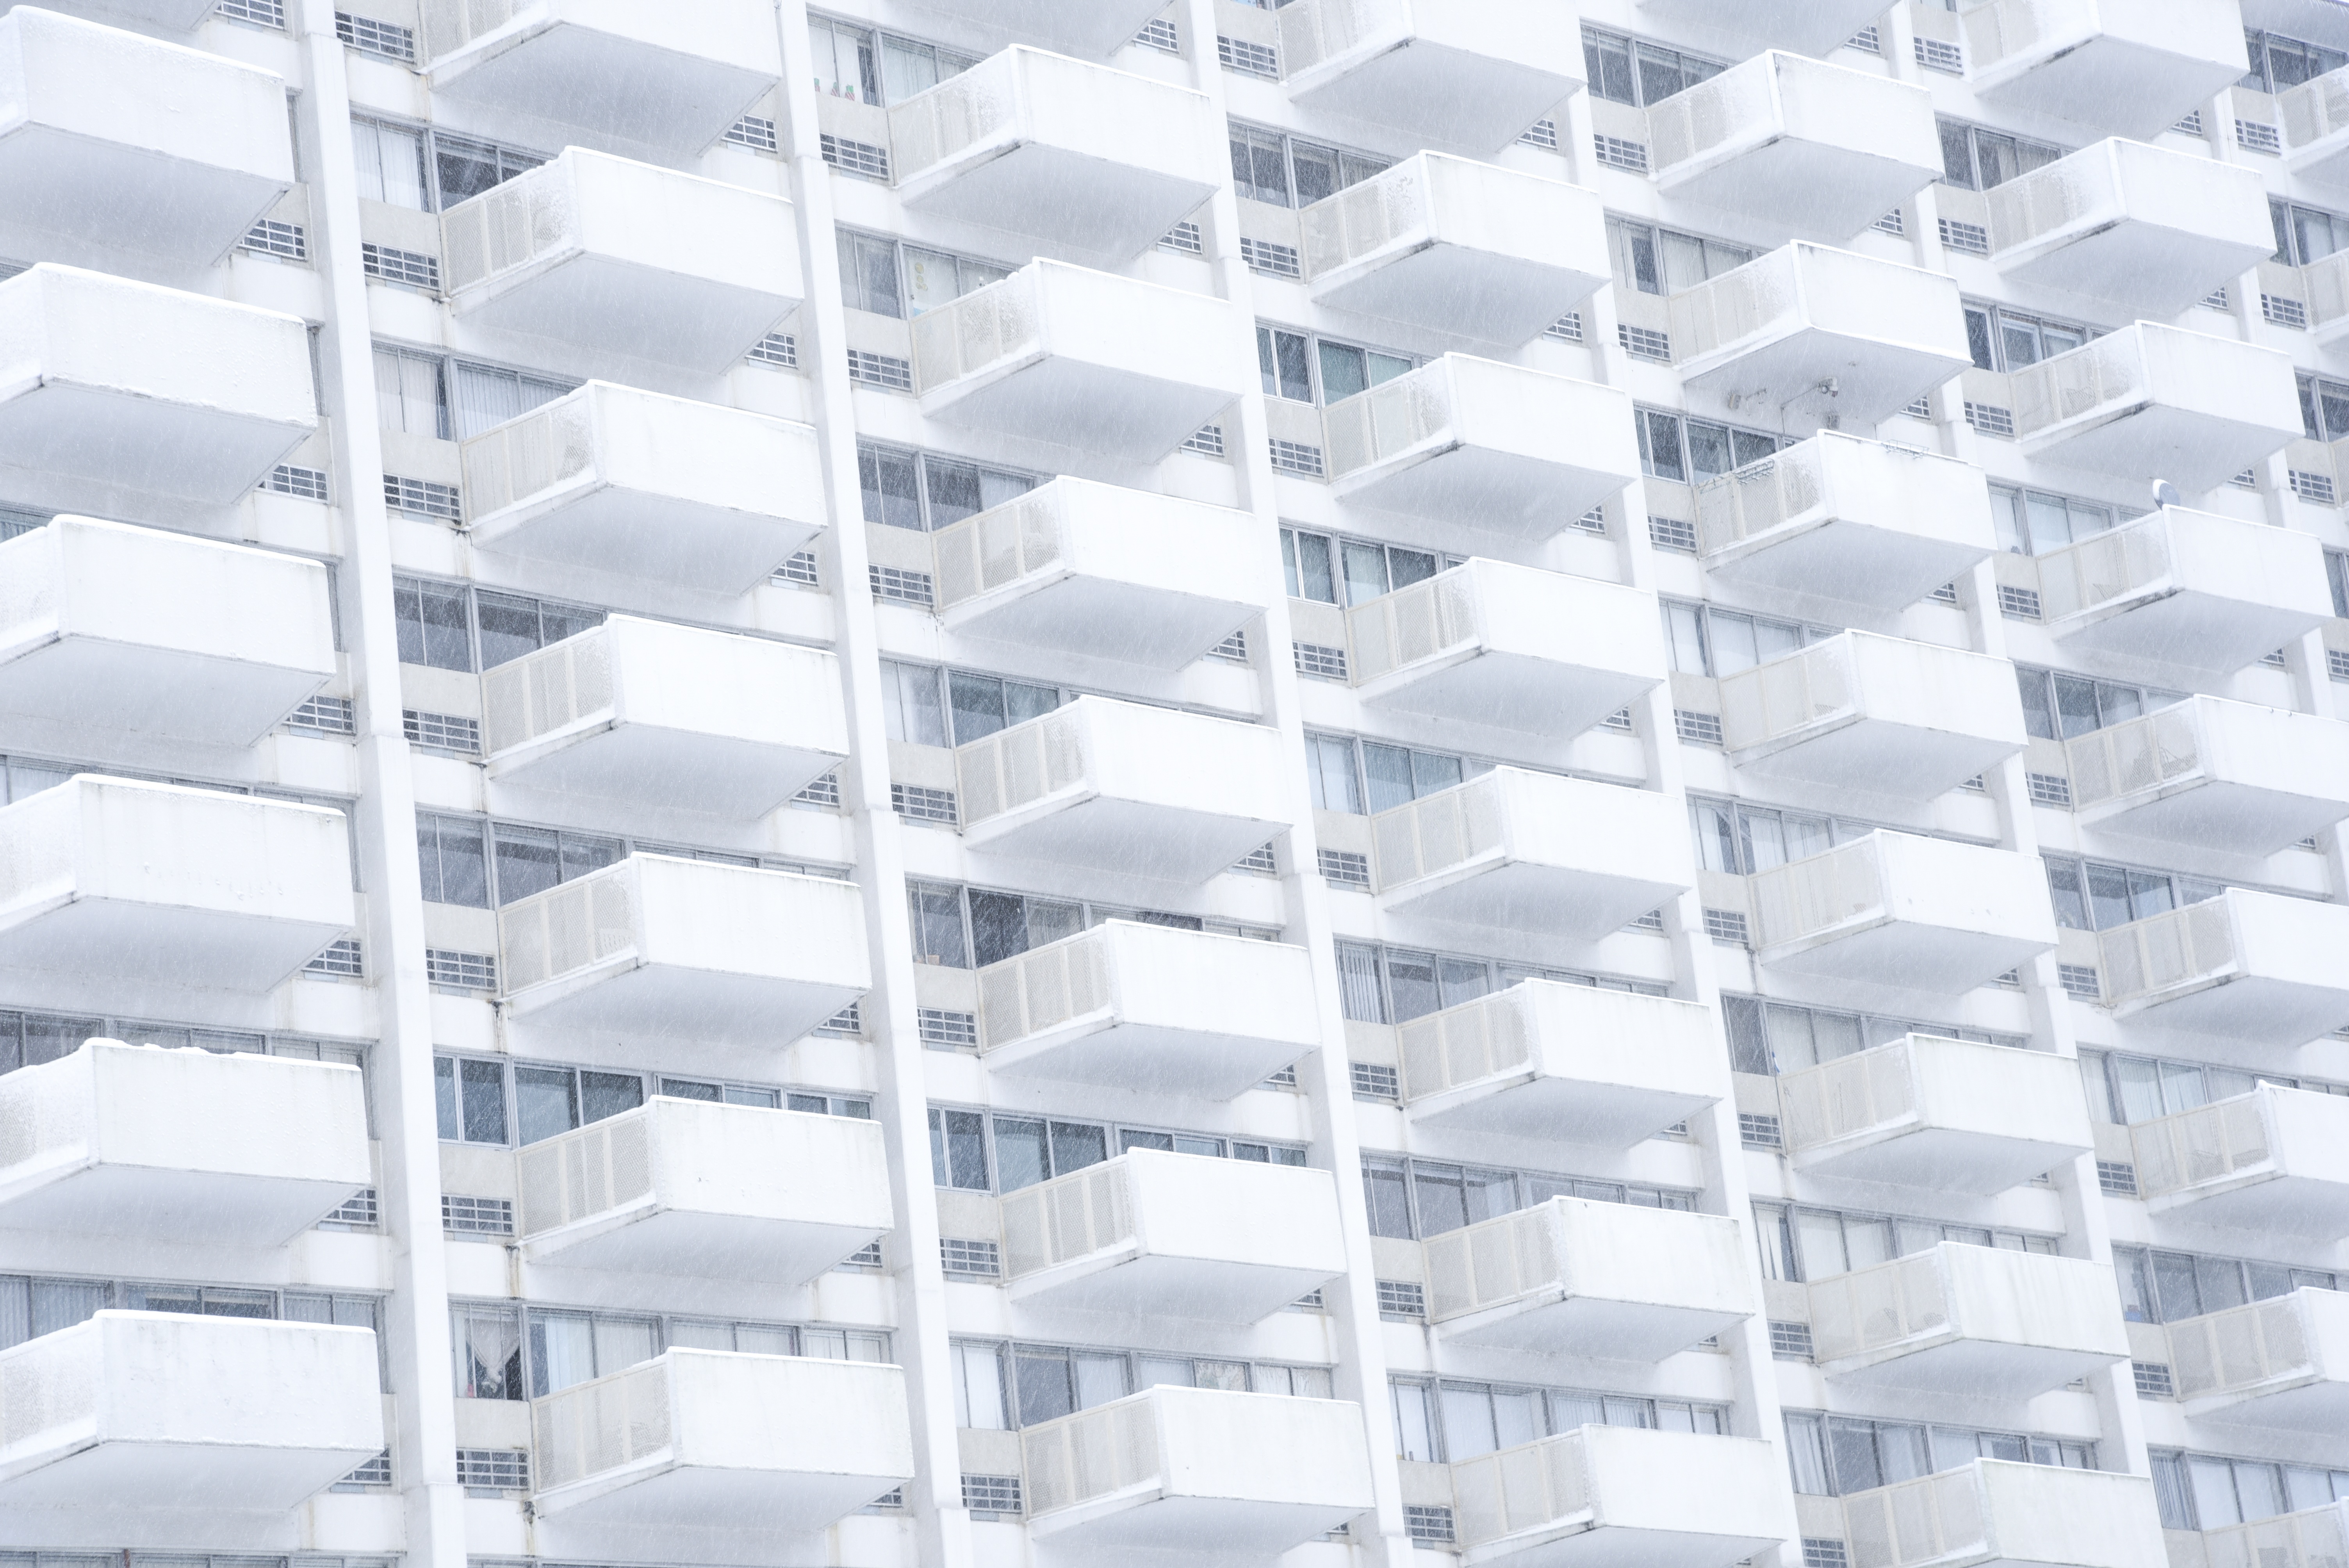
architecture, structure, white, building, symmetrical, ceiling, pattern, line, high, facade, property, exterior, lighting, high rise, interior design, design, apartments, symmetry, balconies, rise, apartment building, architectural, daylighting, window covering